Safe affordable fission engine

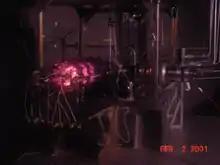
SAFE-30 small experimental reactor

Safe affordable fission engine (SAFE) were NASA's small experimental nuclear fission reactors for electricity production in space. Most known was the SAFE-400 reactor concept intended to produce 400 kW thermal and 100 kW electrical using a Brayton cycle closed-cycle gas turbine. The fuel was uranium nitride in a core of 381 pins clad with rhenium. Three fuel pins surround a molybdenum–sodium heatpipe that transports the heat to a heatpipe-gas heat exchanger. This was called a heatpipe power system. The reactor was about tall, across and weighed about . It was developed at the Los Alamos National Laboratory and the Marshall Space Flight Center under the lead of Dave Poston. A smaller test reactor called SAFE-30 was first built.